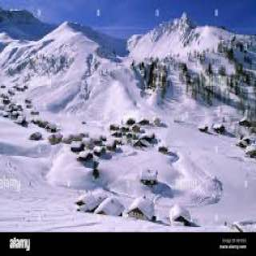
malbun ski resort lichtenstein